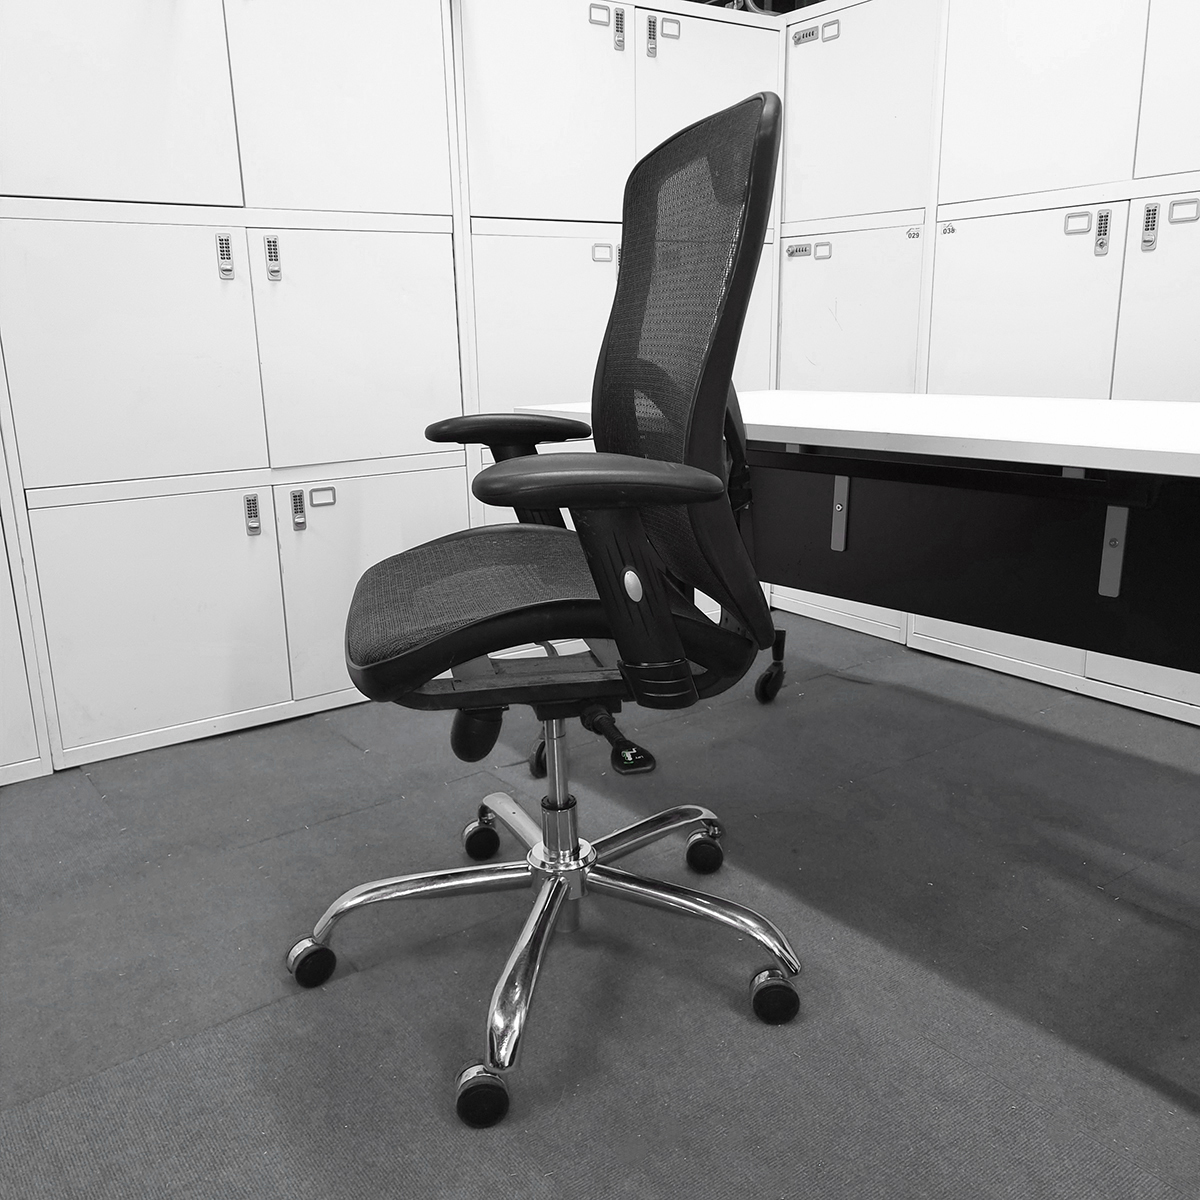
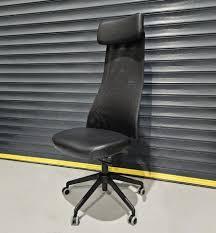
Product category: items_chair
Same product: no